Lahore Fort

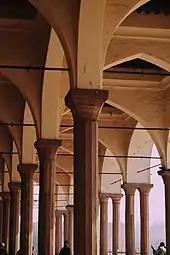
The current Diwan-i-Aam is a reconstruction undertaken during the British era.

In contrast to the Diwan-i-Aam, the Diwan-i-Khas served as a hall where the Emperor would attend to matters of the state, and where courtiers and state guests were received. The hall was site of elaborate pageantry, with processions of up to one hour long occurring before each audience session.